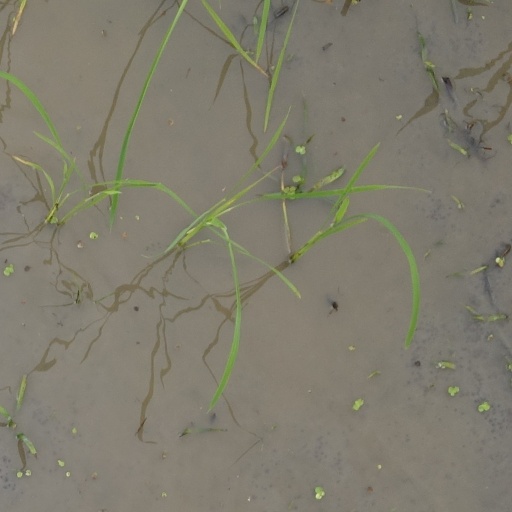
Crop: rice